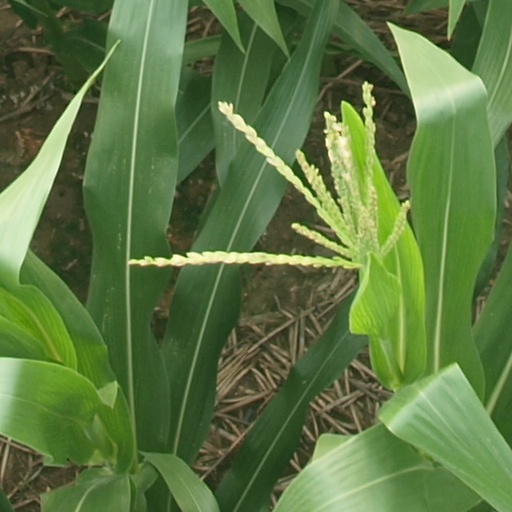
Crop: maize; corn